Hub Ulrich

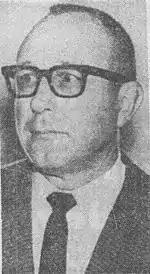
Ulrich, c. 1969

Hubert J. Ulrich Jr. (December 12, 1920 – March 10, 1974) was an American football end.